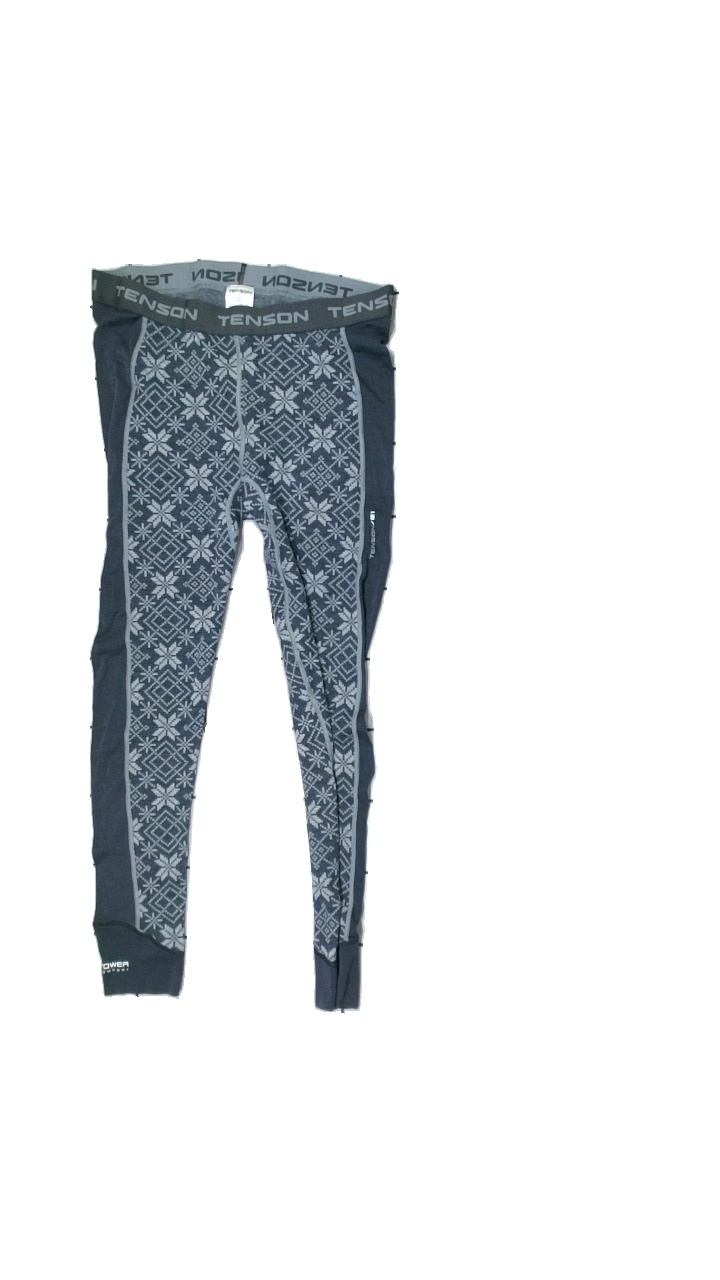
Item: Tights (Ladies)
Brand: Tenson
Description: Grey wool tights with pattern
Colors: Grey
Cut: Regular
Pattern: Other
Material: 81% Wool 19% Acryl
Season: Winter
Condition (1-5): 5
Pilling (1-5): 5
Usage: Reuse
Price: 100-150